Doctor Faustus (character)

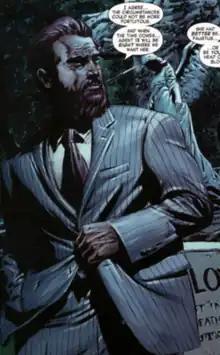
Doctor Faustus Art by Mike Perkins

Doctor Faustus (Johann Fennhoff) is a supervillain appearing in American comic books published by Marvel Comics. The character is depicted usually as an adversary of Captain America. An Austrian psychiatrist and criminal mastermind who employs psychological manipulation on his enemies, the character was created by writer Stan Lee and artist Jack Kirby, and first appeared in "Captain America" #107 (November 1968).